V/Line VLocity

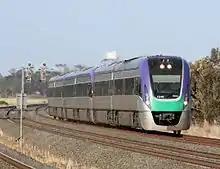
Three coupled 2 carriage VLocity sets in the original livery at Little River, November 2006

The driver's console for the VLocity is a dashboard mounted slightly below the one-piece windscreen of the train. There are two seats in the driving cabin with the active driver's seat positioned slightly to the left of the train's centre to suit the predominately left side mounting of trackside signalling in Australia. The second seat is slightly behind. The train is controlled by a combined throttle and brake lever, which has six power levels and the ability to vary the brake application. There is also an independent brake lever and a reverser handle in the driver's primary controls. When the trailer cars were added to the existing 2 carriage sets the driver cabs were retro fitted with the extra gauges to monitor the trailer unit driveline.